Christian Union Society Meetinghouse

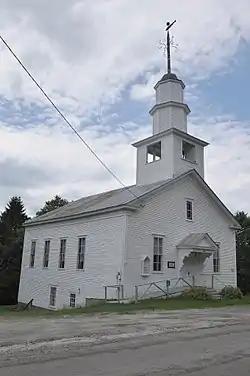

The Christian Union Society Meetinghouse, more recently known as the South Walden United Methodist Church, is a historic church on Bayley-Hazen Military Road in South Walden, Vermont. Built in 1825, it is a prominent local example of Federal style architecture. It is also notable for its association with a 19th-century religious movement in the region known as the "Age of Benevolence". The building was listed on the National Register of Historic Places in 1980.